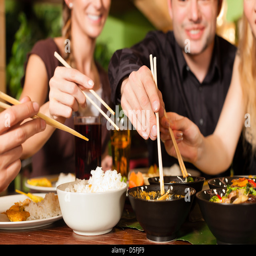
young people eating in a restaurant , they eating with chopsticks